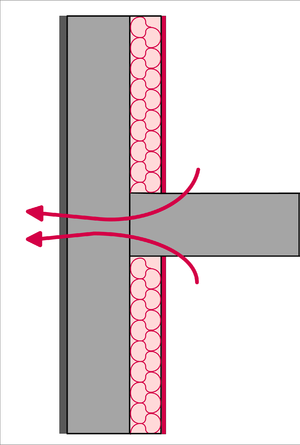
Pont thermique classique
Un pont thermique est une zone ponctuelle ou linéaire qui, dans l'enveloppe d'un bâtiment, présente une variation de résistance thermique. Il s'agit d'un point de la construction où la barrière isolante est rompue.
La réglementation thermique française est celle cadrant la thermique des bâtiments pour les constructions neuves en France. Elle a pour but de fixer une limite maximale à la consommation énergétique des bâtiments neufs pour le chauffage, la ventilation, la climatisation, la production d’eau chaude sanitaire et l'éclairage. La Réglementation Thermique 2012 succède à plusieurs versions antérieures, aux exigences et aux champs d'application croissants.